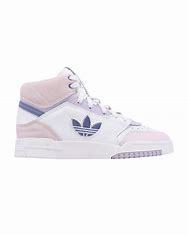
Brand: adidas
Model: Drop Step XL Skate